Gregor Žerjav

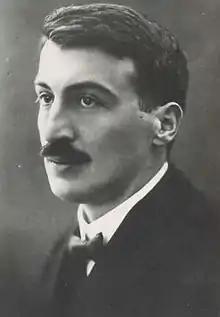

Gregor Žerjav, sometimes spelled Žerjal (14 November 1882 – 27 June 1929), was a Slovene and Yugoslav lawyer and liberal politician. Together with Albert Kramer, he was the leader of the Slovenian liberals in the Kingdom of Serbs, Croats and Slovenes.